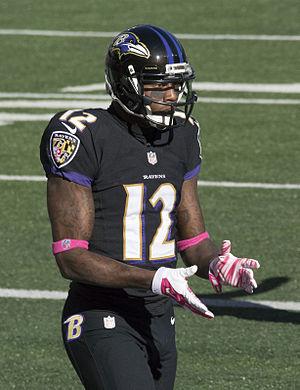
Jacoby Rashi'd Jones, né le 11 juillet 1984 à La Nouvelle-Orléans en Louisiane, est joueur américain de football américain évoluant au poste de wide receiver avec les Chargers de San Diego.